Anne Sophie Hunstad

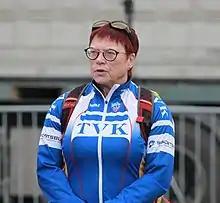
Anne Sophie Hunstad in 2018

Anne Sophie Hunstad (born 20 September 1954) is a Norwegian sports official and politician for the Labour Party